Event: Ecuador Earthquake
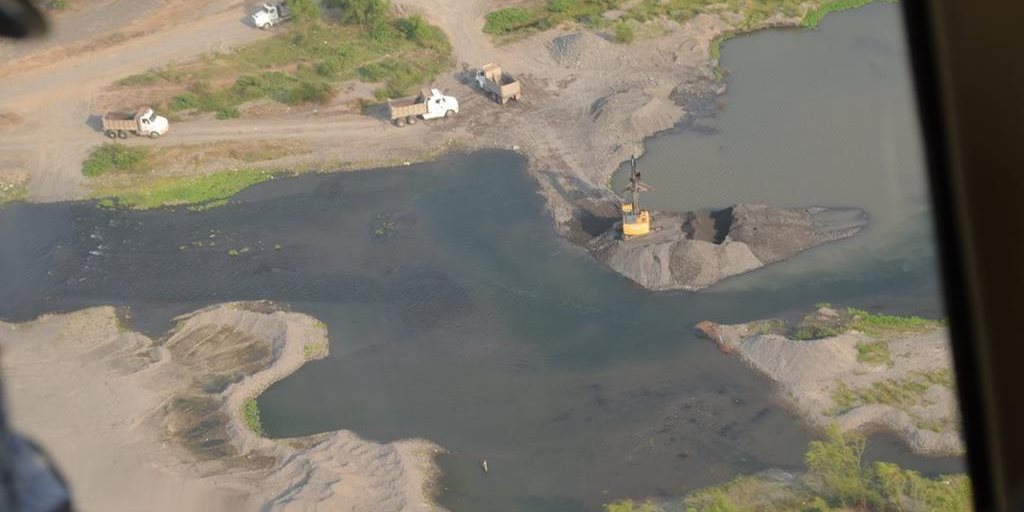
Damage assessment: no_damage